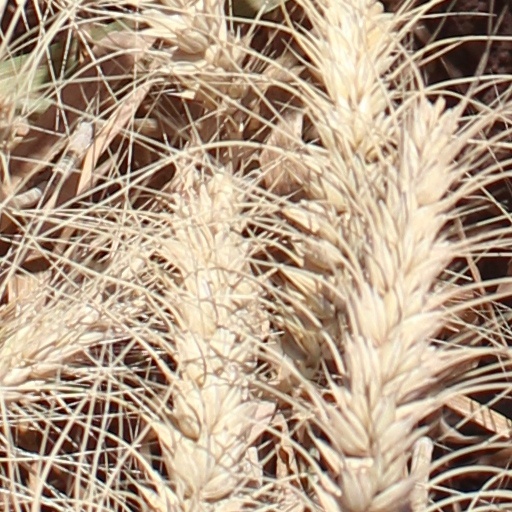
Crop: wheat